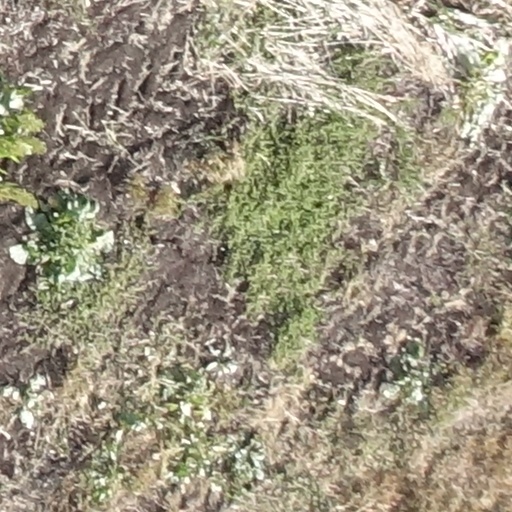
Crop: sorghum